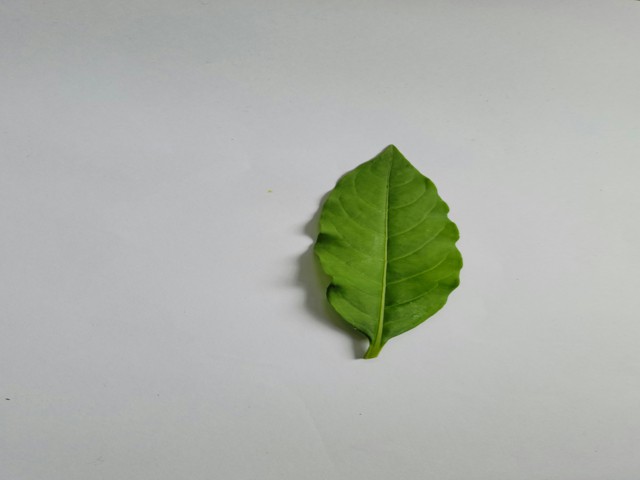
Plant: sarpagandha